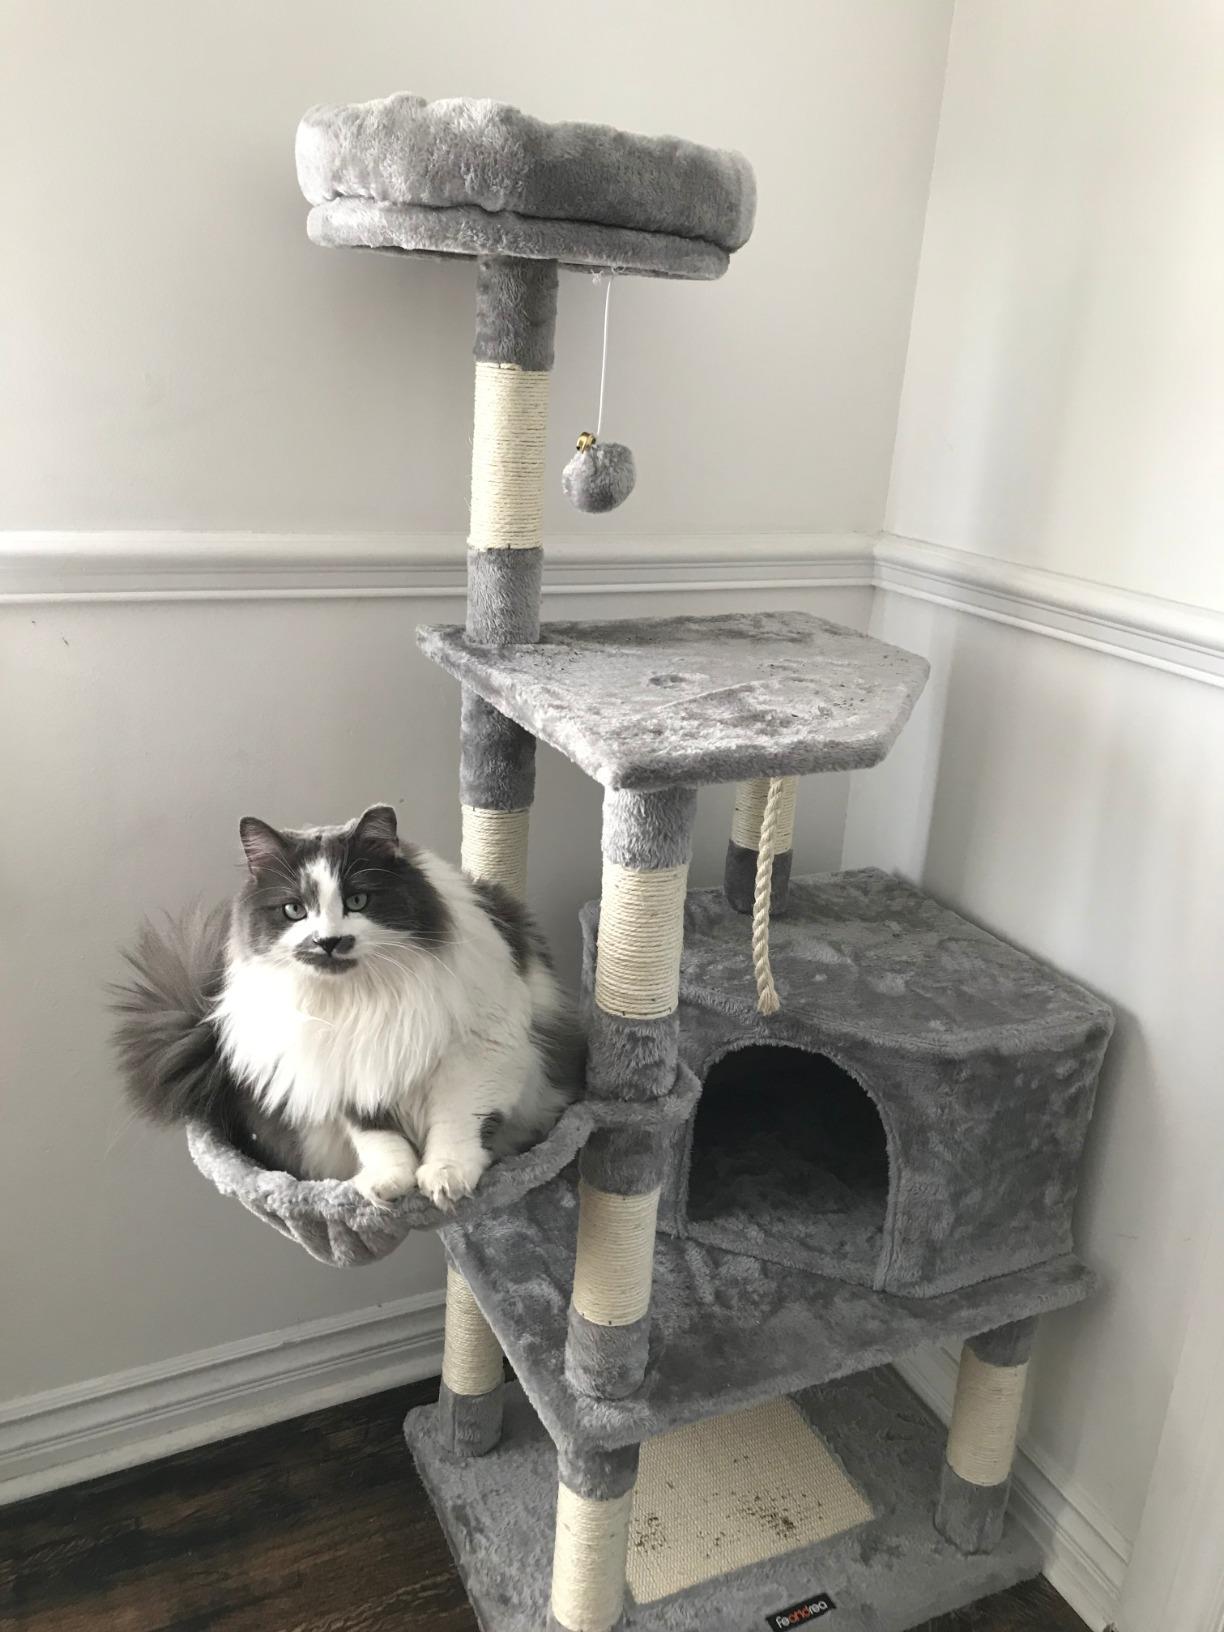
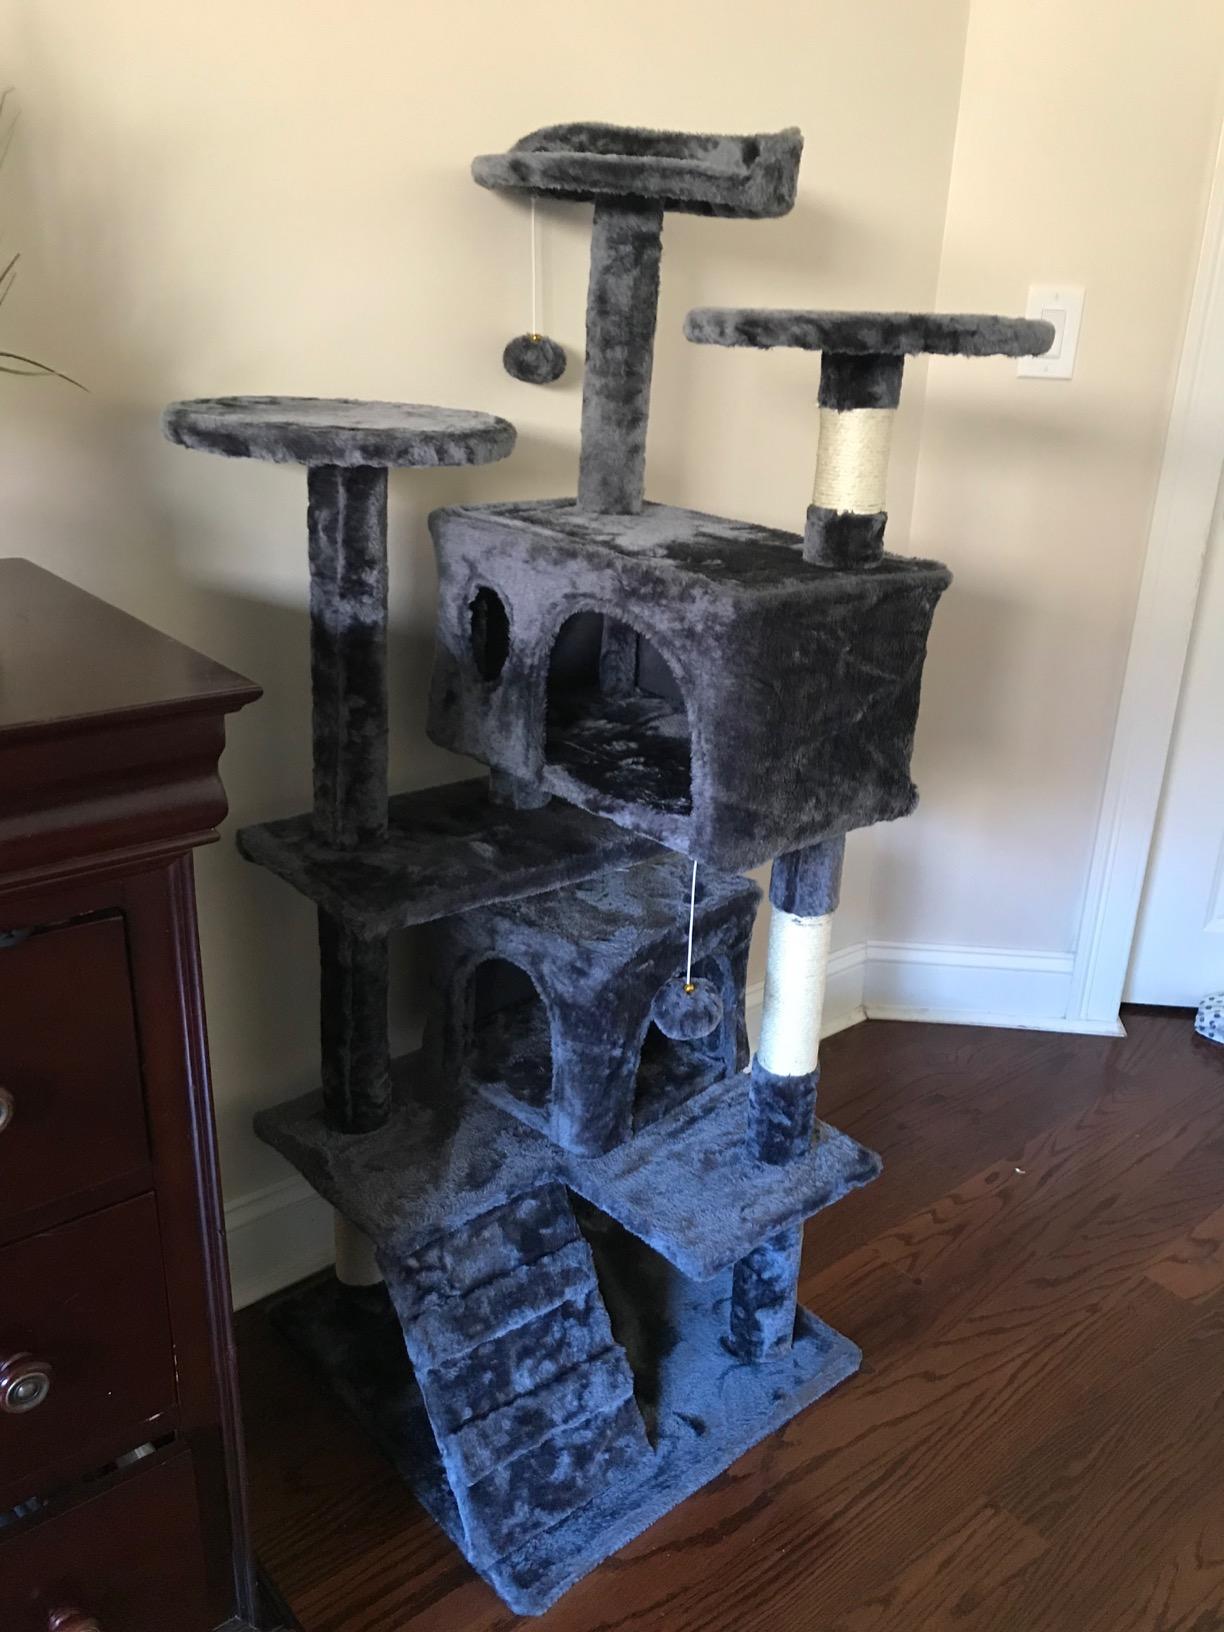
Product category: items_cat tree
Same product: no